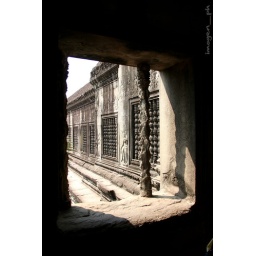
A window by the outer wall